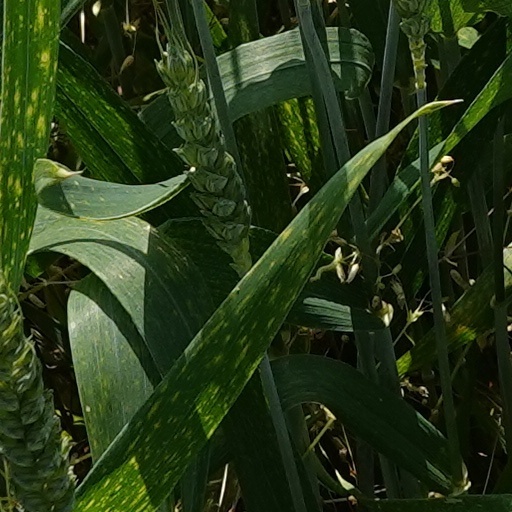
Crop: wheat